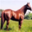
Label: horse